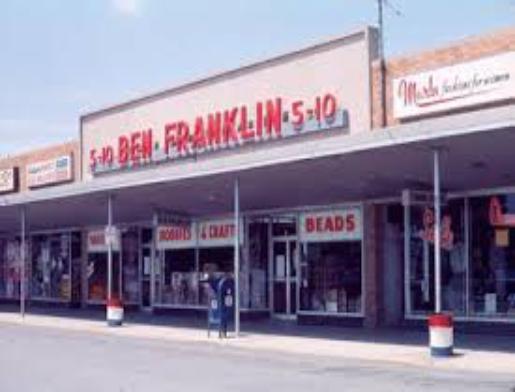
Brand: Ben Franklin Stores
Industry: Necessities